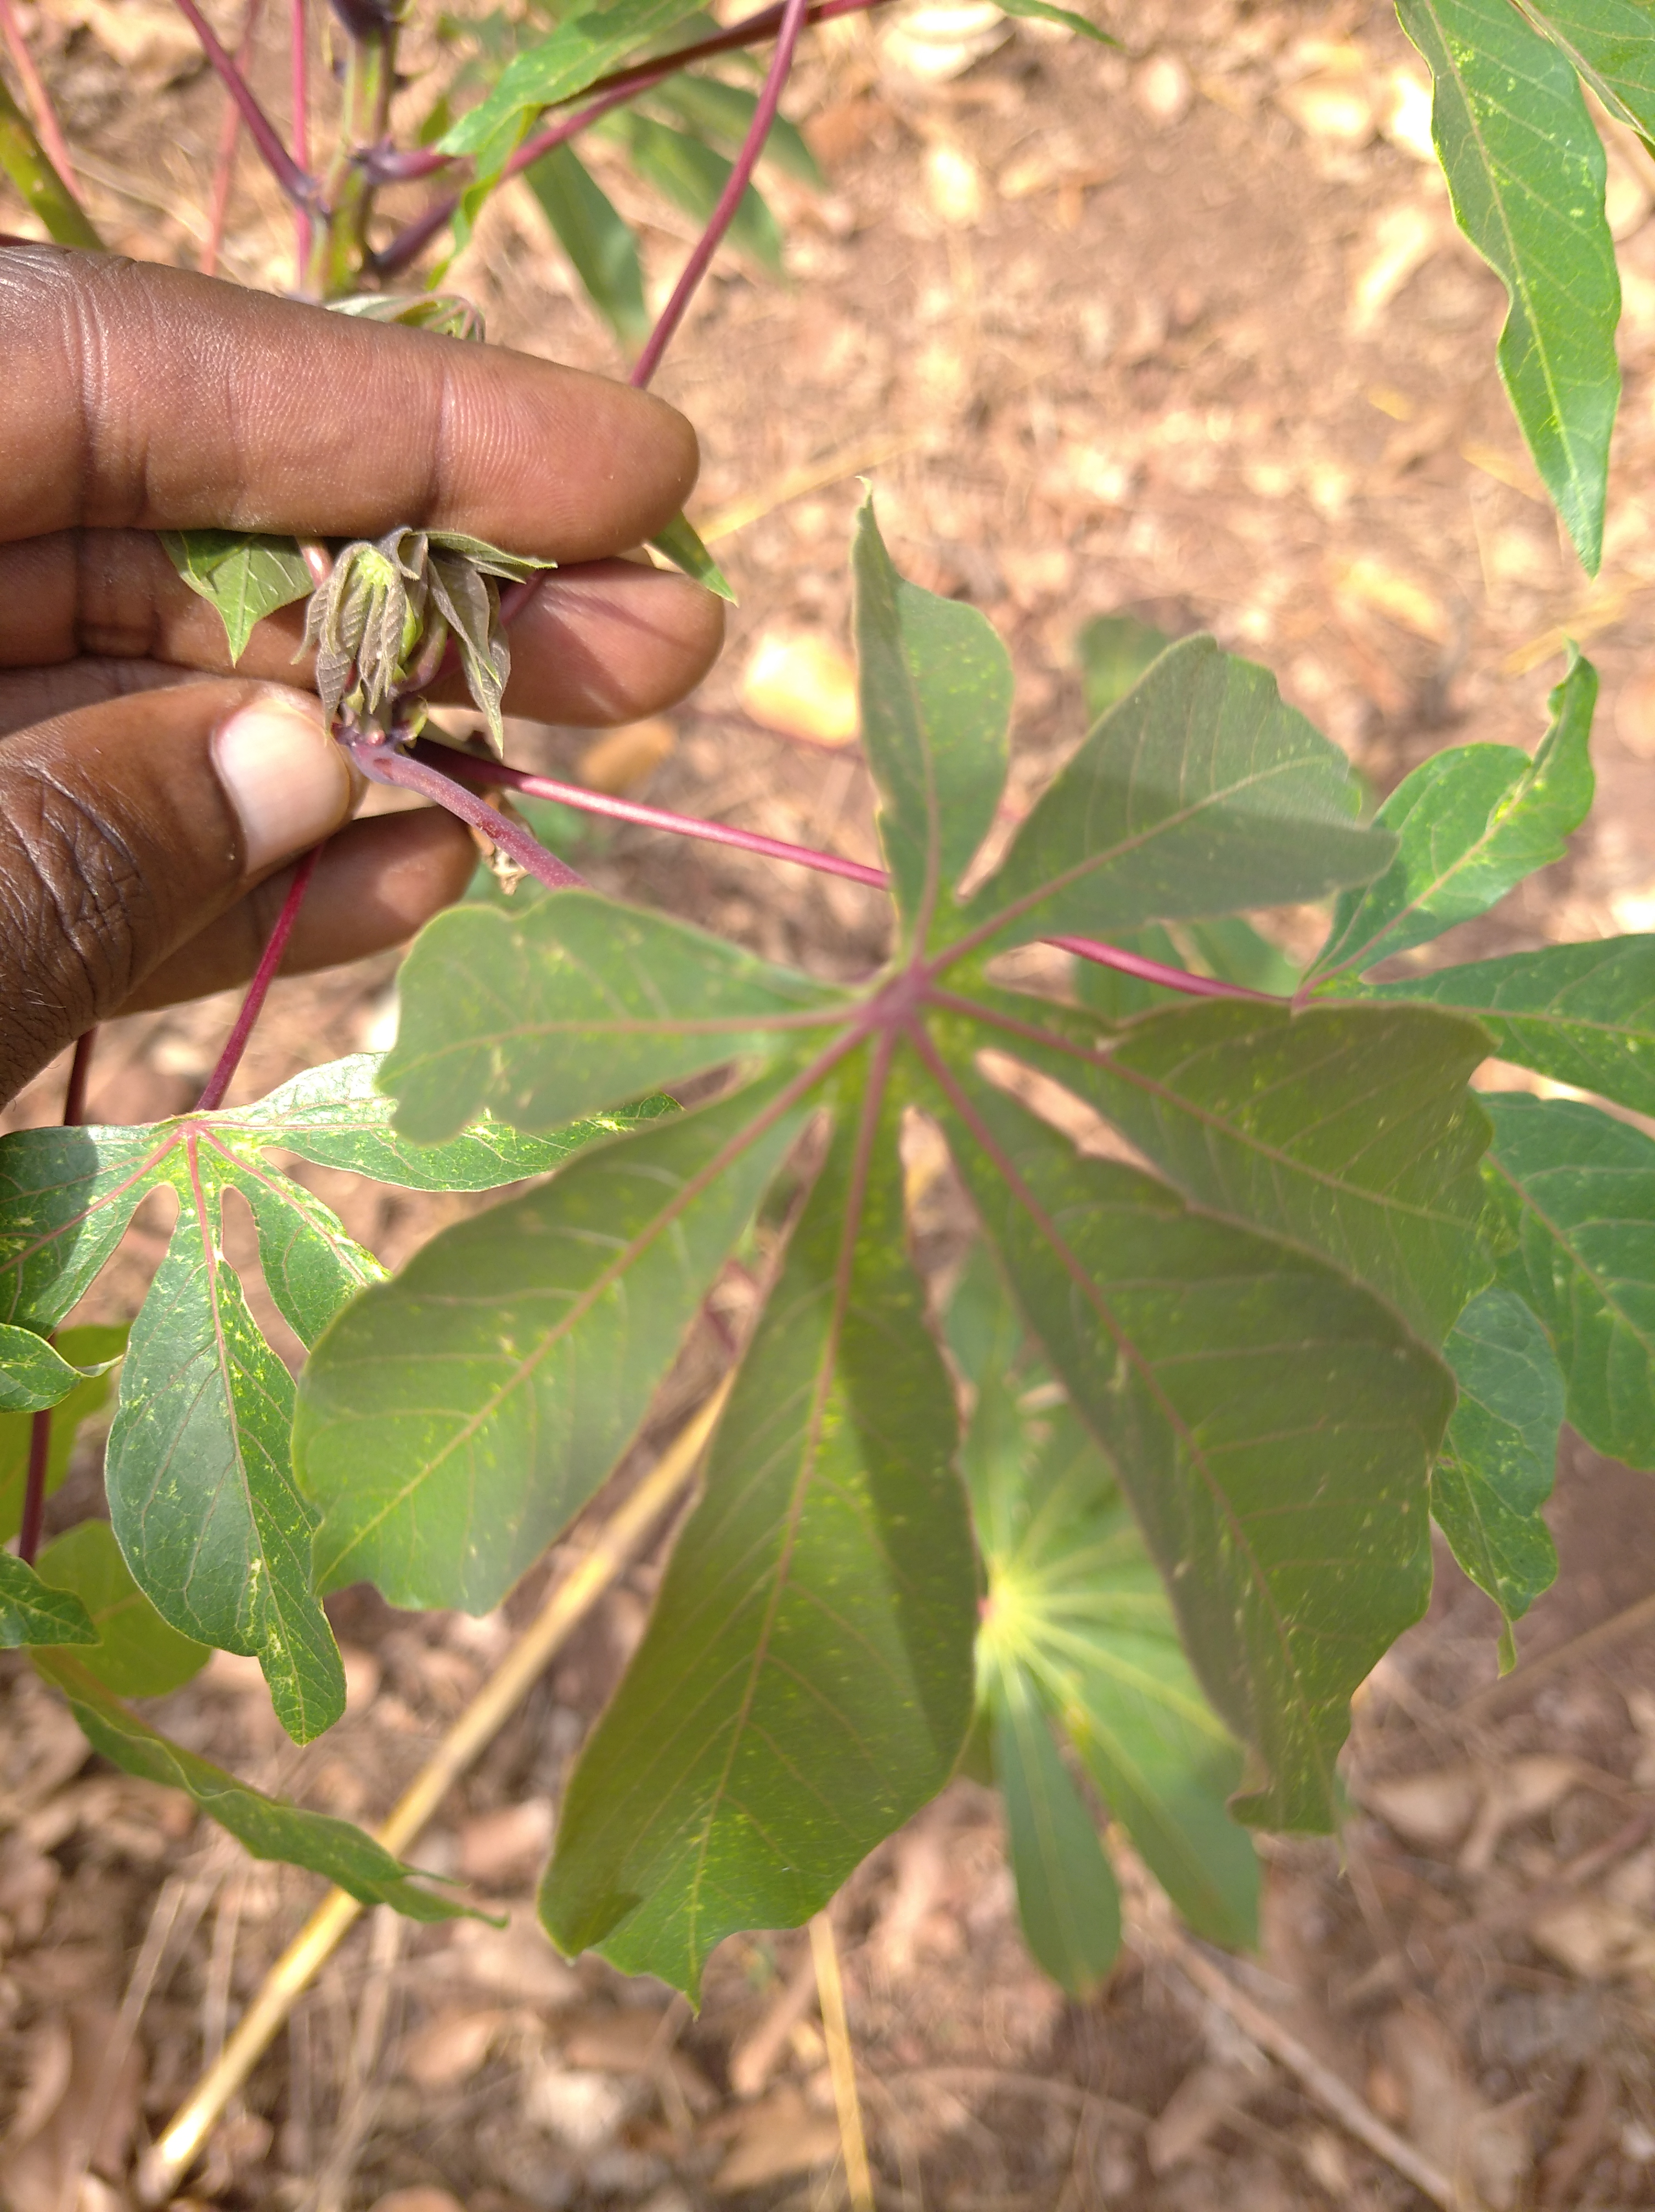
Label: healthy